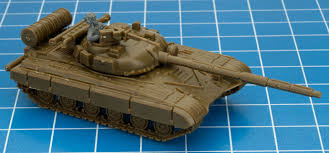
Label: T-64